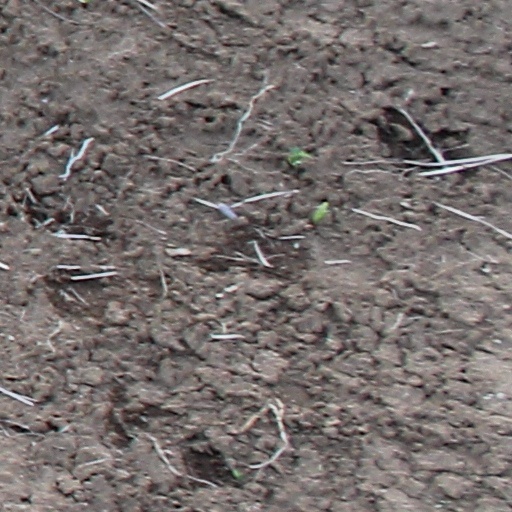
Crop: wheat